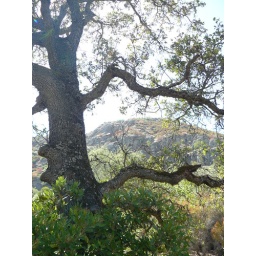
tree in cold canyon